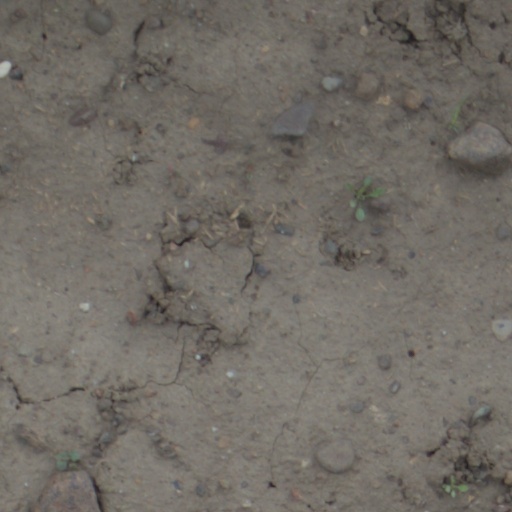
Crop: wheat